Meena Kumari (book)

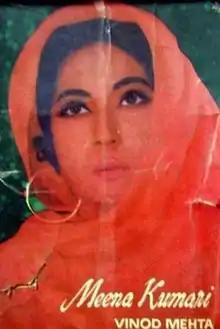
Cover of the 1972 edition

Meena Kumari is a biography by Vinod Mehta about the Indian actress of the same name. It details her birth in 1933 in Bombay (present-day Mumbai), her 33-year-long acting career, her marriage to Kamal Amrohi, and her death in 1972. It also includes Mehta's analysis on her career and film roles. The first edition published in October 1972 by Jaico Publishing House was praised by critics, but its second edition, "Meena Kumari: The Classic Biography", released on 10 July 2013 by HarperCollins, met with mixed criticism.